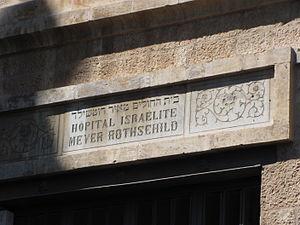
L'inscription bilingue (en hébreu et en français) figurant sur un linteau de porte de l'hôpital israélite Meyer-Rothschild, la rue des Prophètes (Jérusalem)."